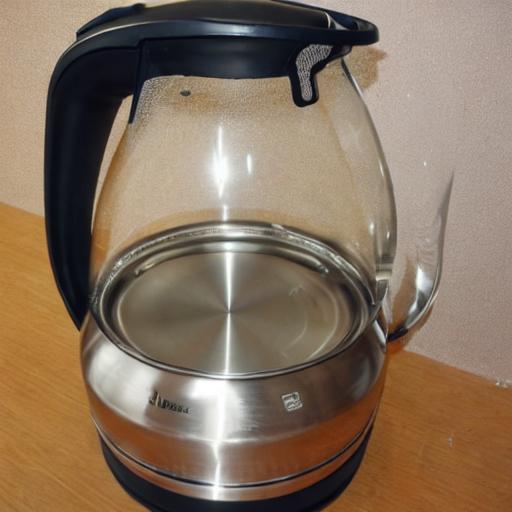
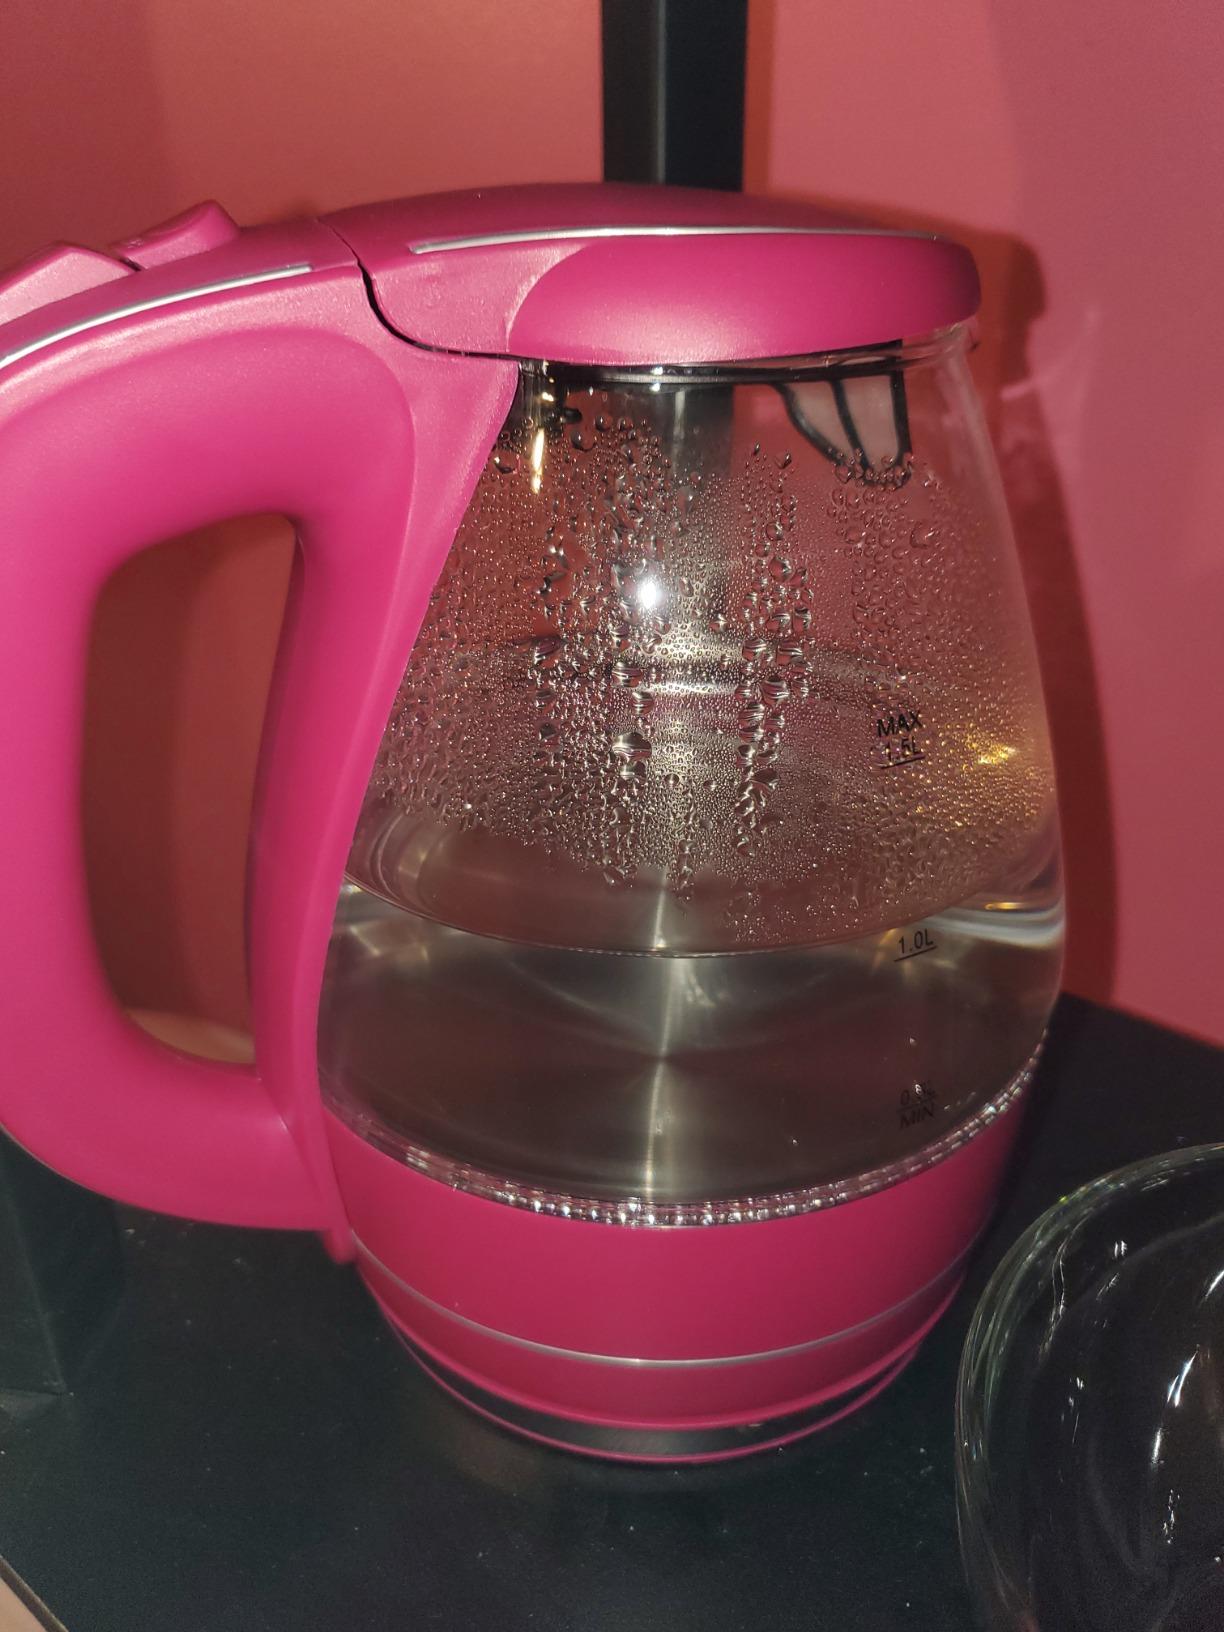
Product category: items_kettle
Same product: no